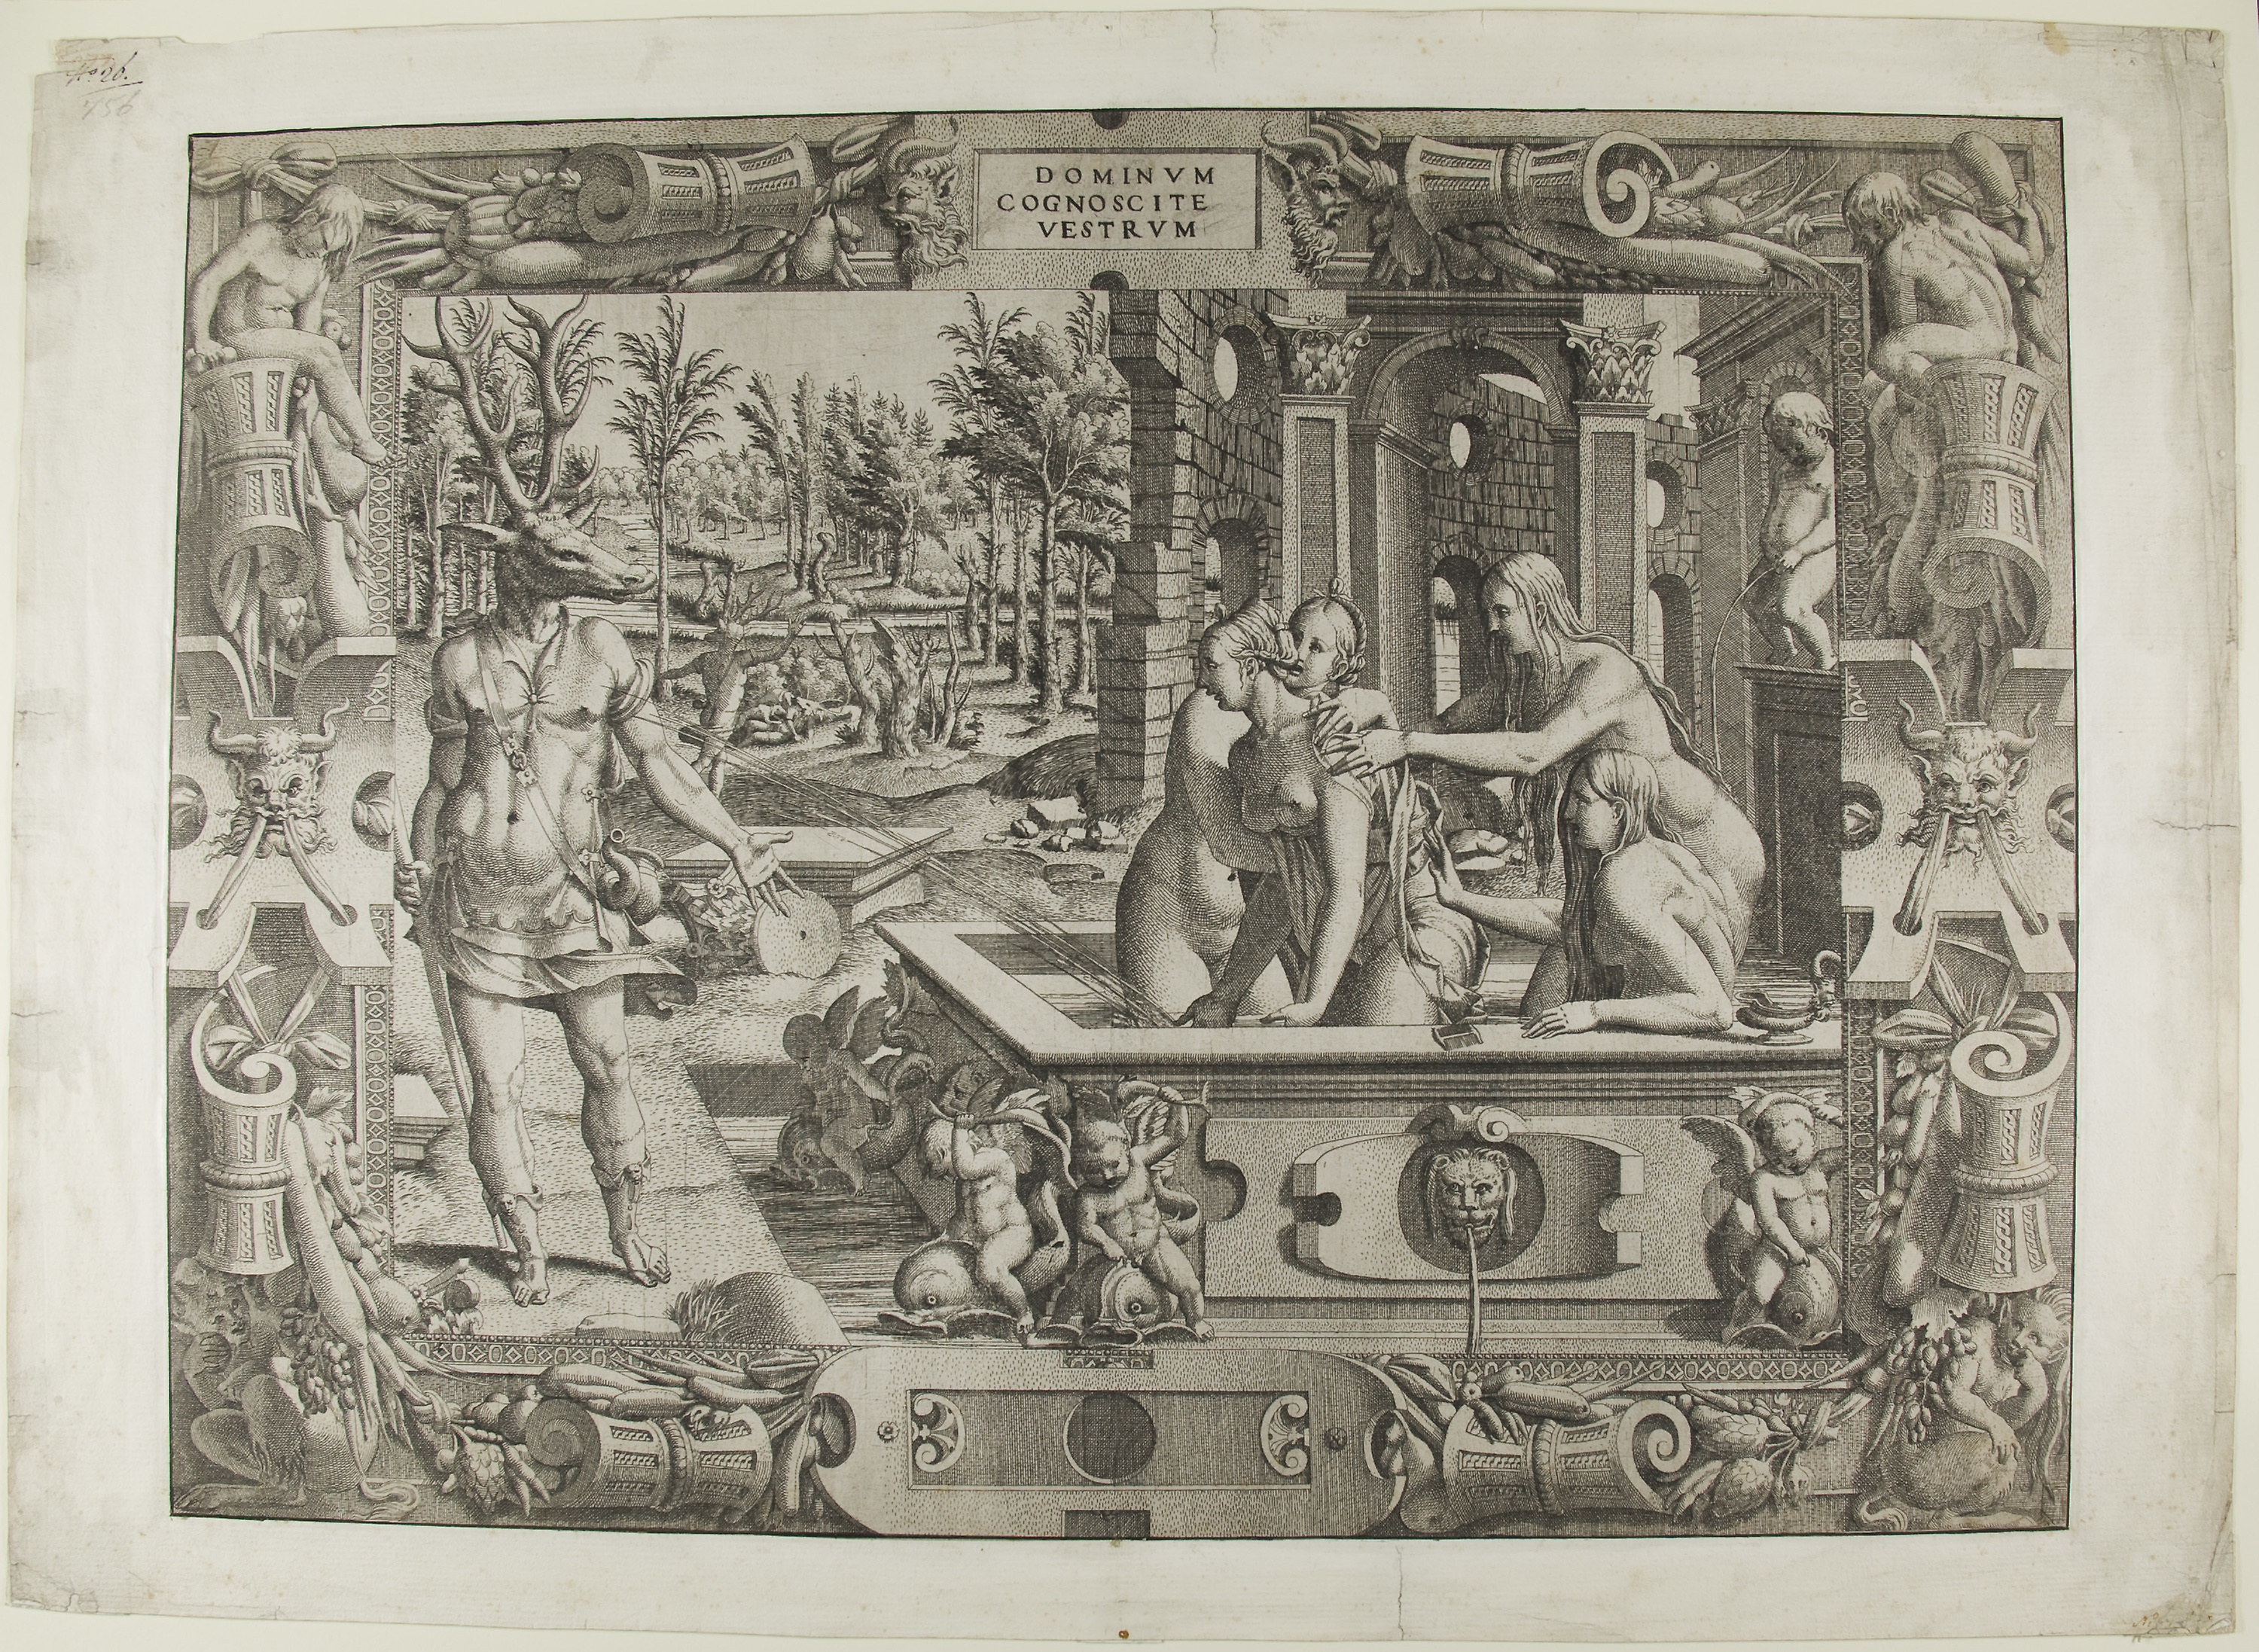
history, ancient history, art, picture frame, antique, relief, stone carving, tapestry, middle ages